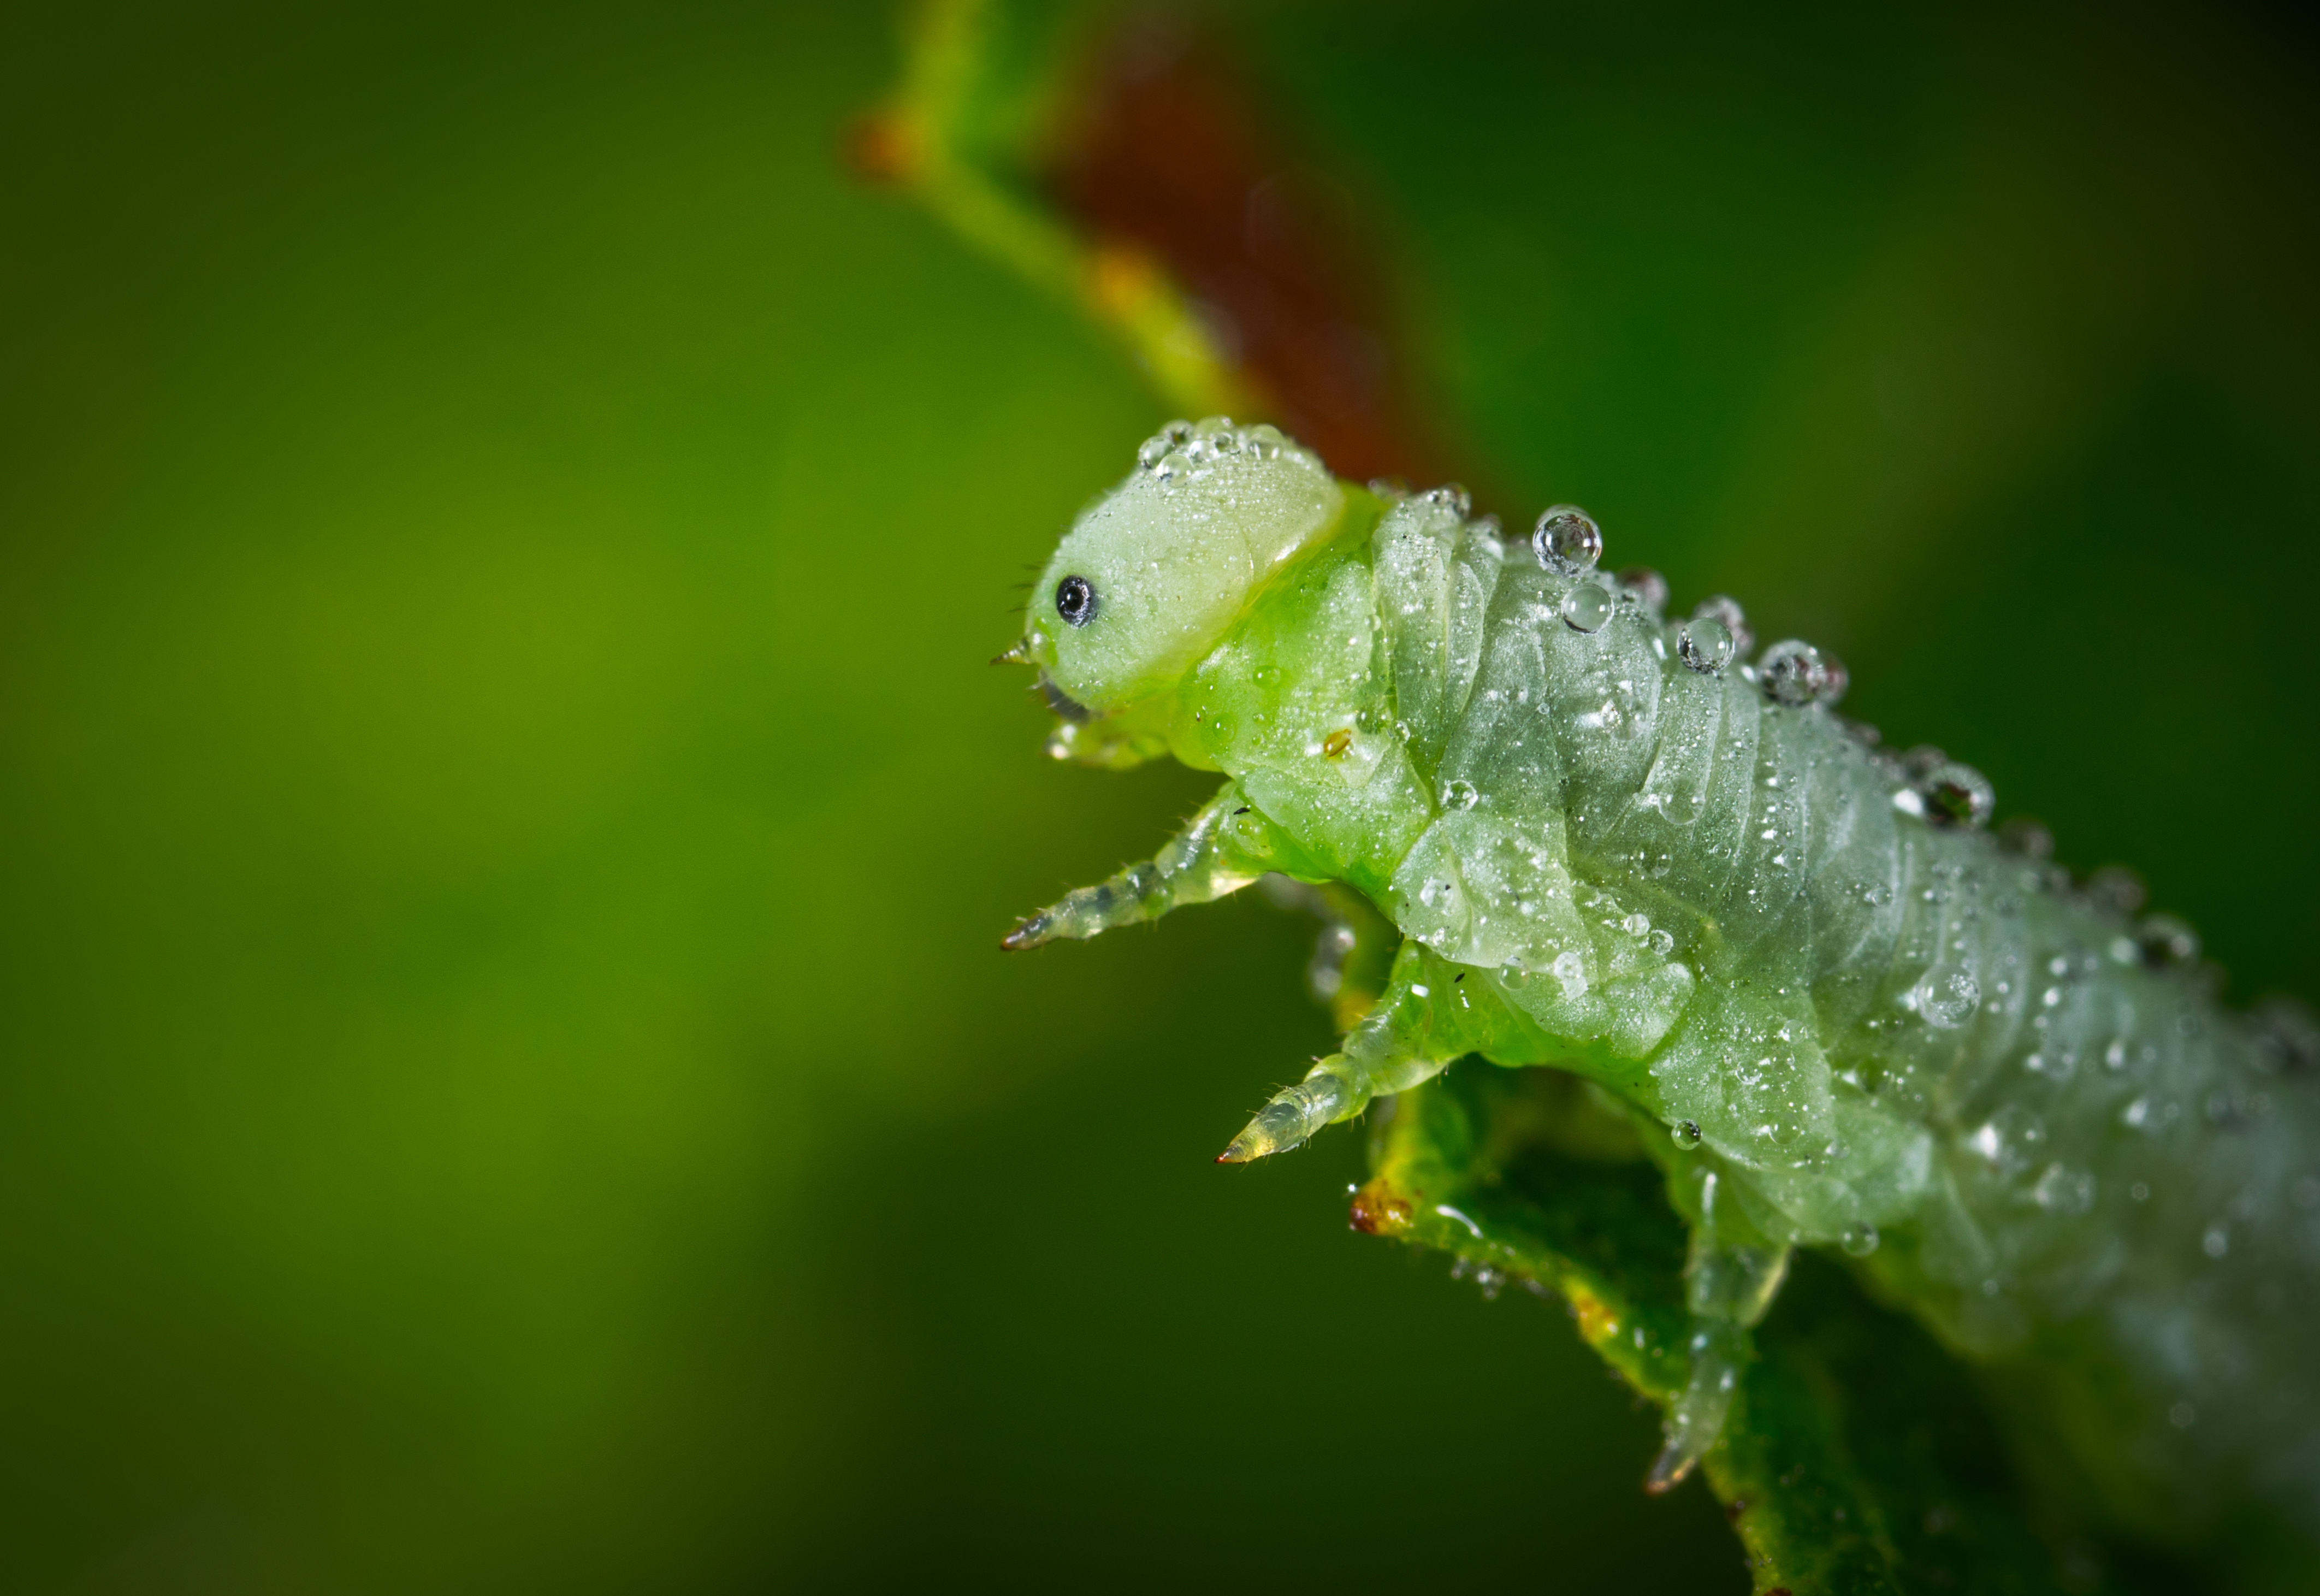
macro, insect, larva, macro photography, caterpillar, organism, invertebrate, pest, moisture